Harla people

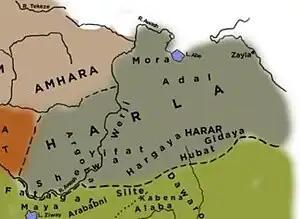
Harla people's population distribution in the middle ages

The Harla are credited by the present-day inhabitants of parts of Ethiopia, Somalia, and Djibouti with having constructed various historical sites. Although now mostly lying in ruins, these structures include stone necropoleis, store pits, mosques and houses. Cave drawings are also attributed to the Harla.